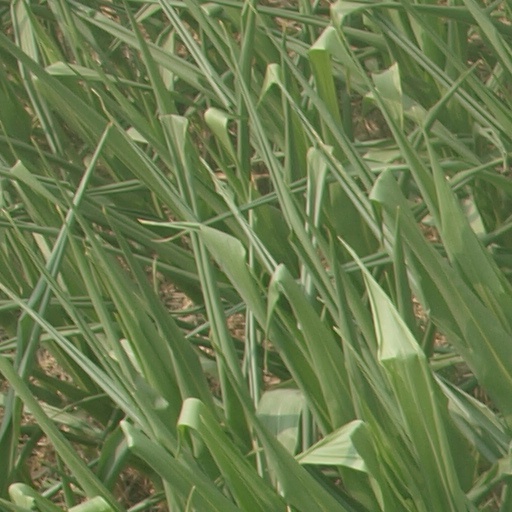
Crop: maize; corn